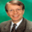
Label: man